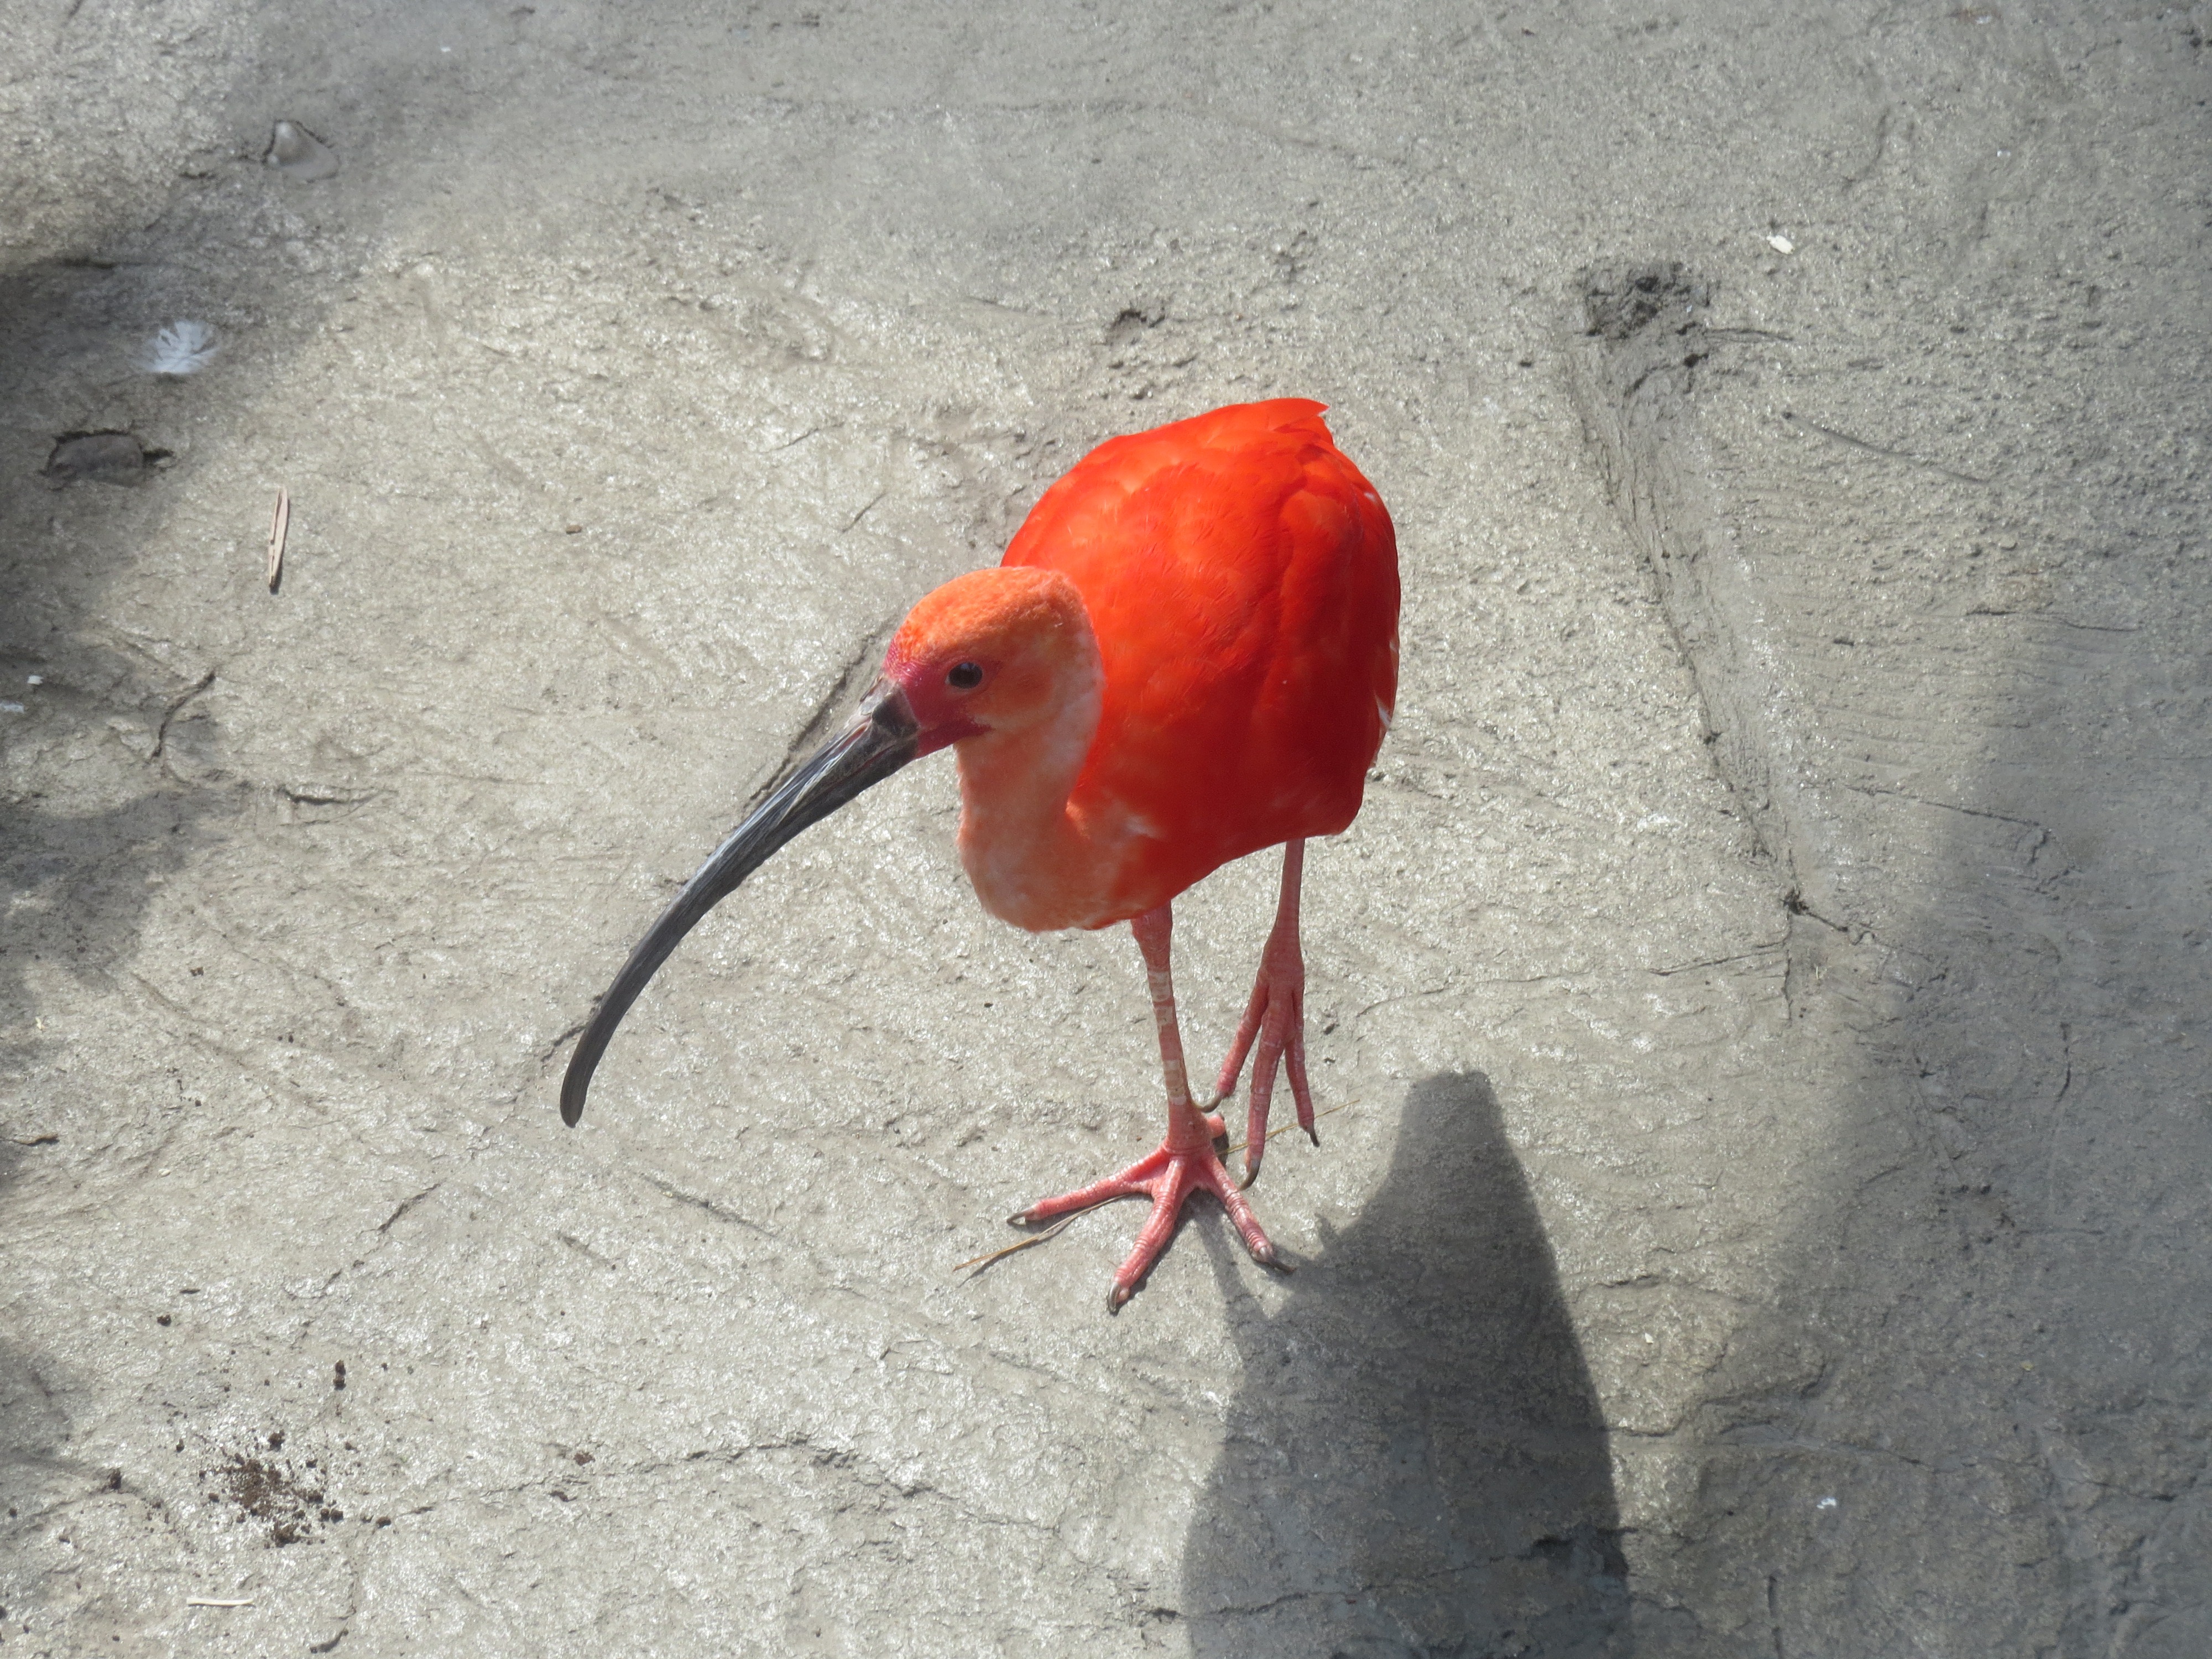
nature, outdoor, wilderness, bird, animal, fly, wildlife, wild, red, beak, mammal, freedom, feather, avian, fauna, majestic, wings, vertebrate, creature, ibis, scarlet ibis